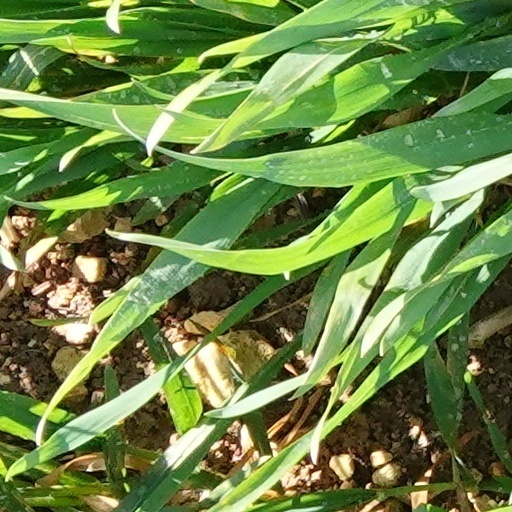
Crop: wheat